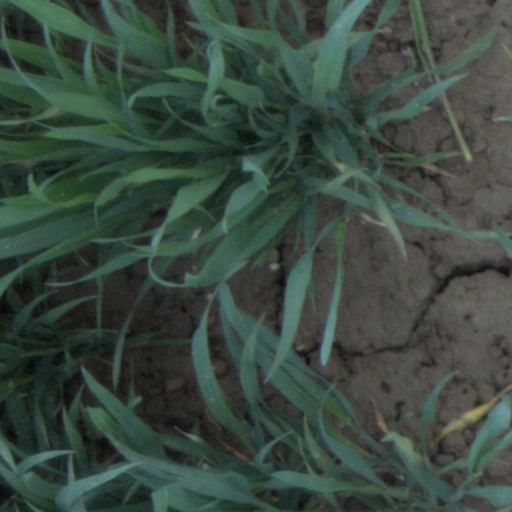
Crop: wheat